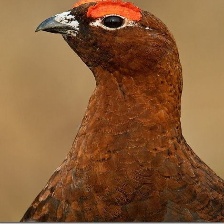
Species: WILLOW PTARMIGAN
Scientific name: LAGOPUS LAGOPUS